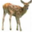
Label: deer